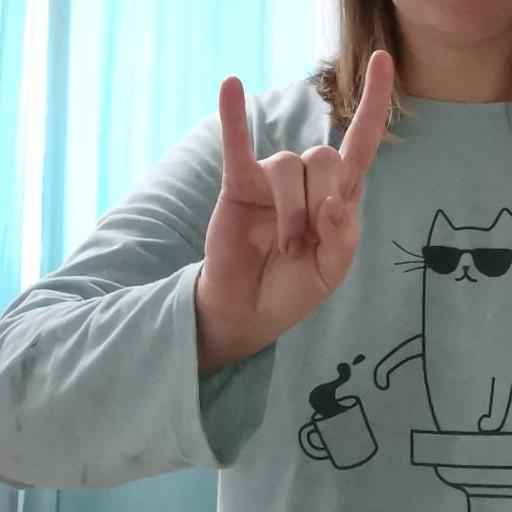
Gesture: rock